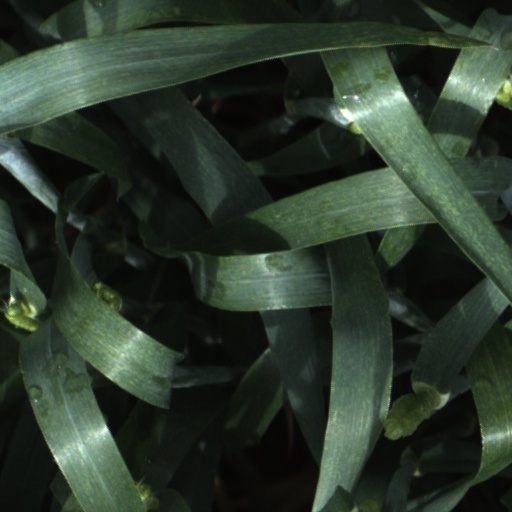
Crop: wheat